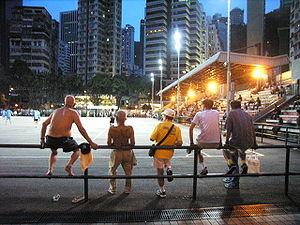
Le sport a une place importante dans la culture de Hong Kong, comme dans les autres pays. La ville possède cependant un nombre limité de ressources sportives. Le territoire est empreint d'une culture sportive à la fois occidentale et orientale.